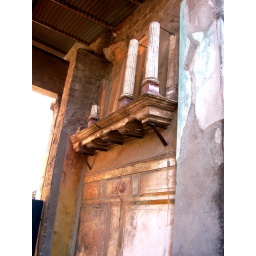
Tiny decorative columns inside the biggest, fanciest house in Pompeii